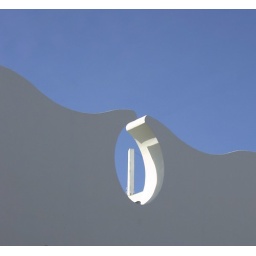
A wall detail in Miami against a perfect blue sky